Youssoupha Mbengué

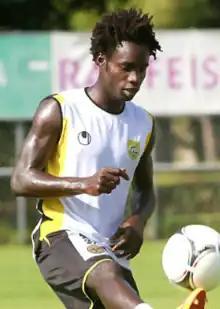
Youssoupha Mbengue in a training session with CA Bizertin before a friendly match against Inter Milan in Locarno

Youssoupha Mbengué (born 29 September 1991) is a Senegalese football midfielder who most recently played for Al-Kawkab.